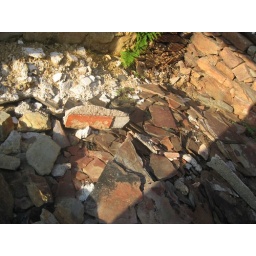
Collapsed stone roof (and part of some of the wall)s of the disused chapel on the hillside above Nodar.